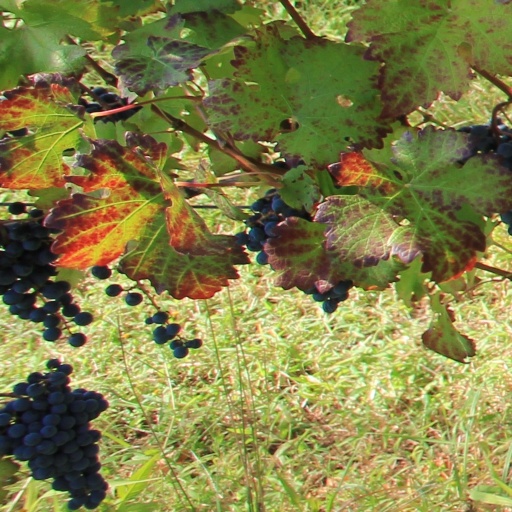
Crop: grape